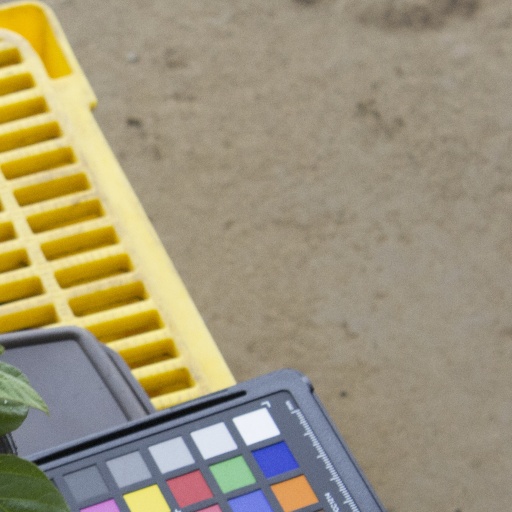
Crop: soybean